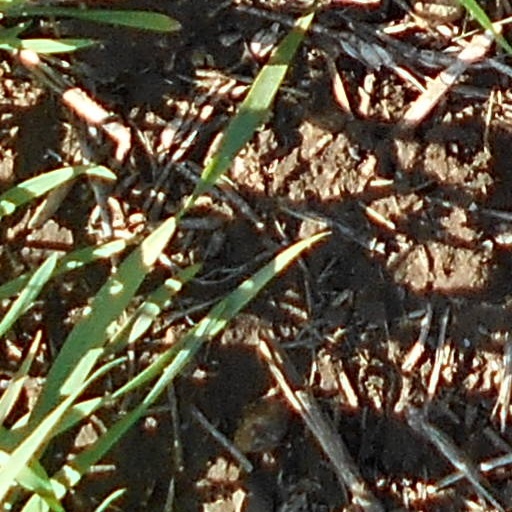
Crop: wheat